Tomàs Padró

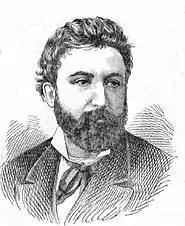
Tomàs Padró (1877); from "La Llumanera de Nova York"

Tomàs Padró i Pedret (11 February 1840, Barcelona - 16 April 1877, Barcelona) was a Catalan painter, graphic artist and illustrator.